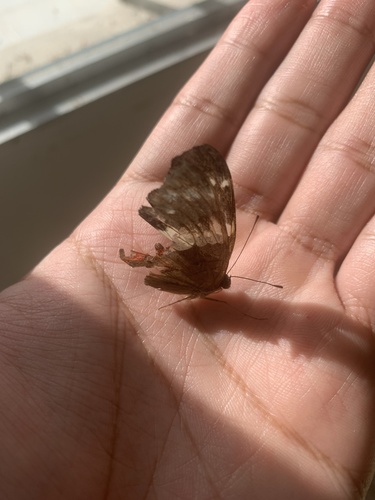
Scientific name: Anartia fatima
Common name: Banded peacock
Family: Nymphalidae
Order: Lepidoptera
Pollinator type: Primary pollinator
Habitat: Open areas and gardens
Geographic range: South America
Conservation status: Least Concern